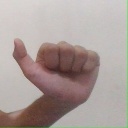
अक्षर: त